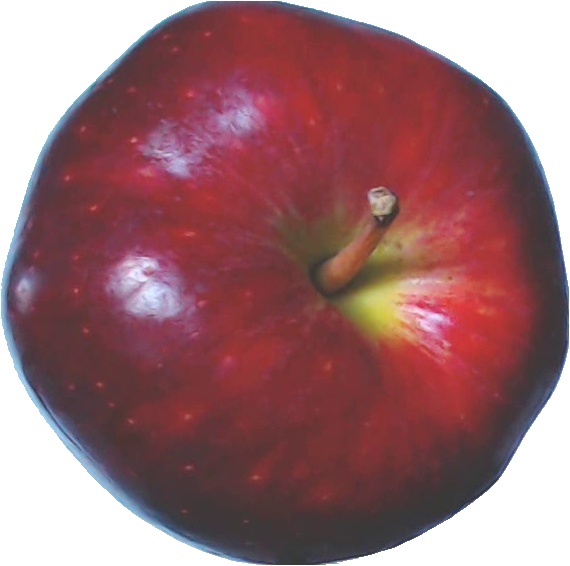
Label: apple_red_delicios_1